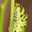
Label: caterpillar